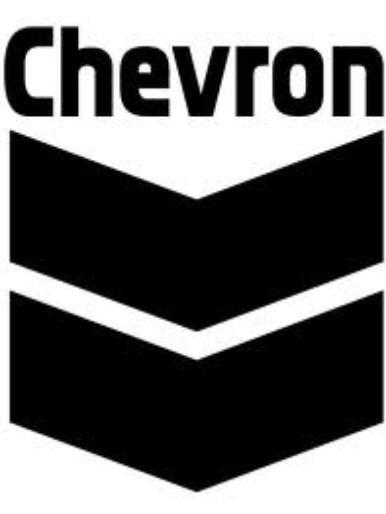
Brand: Chevron
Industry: Transportation